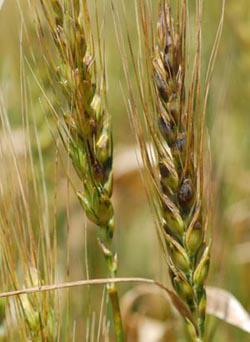
Plant: Wheat
Disease: wheat bacterial leaf streak (black chaff)